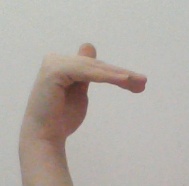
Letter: khaa